María Vázquez

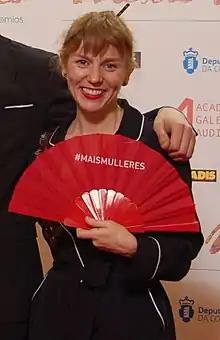
Vázquez in 2017

María Vázquez (born 19 March 1979) is a Spanish actress from Galicia.